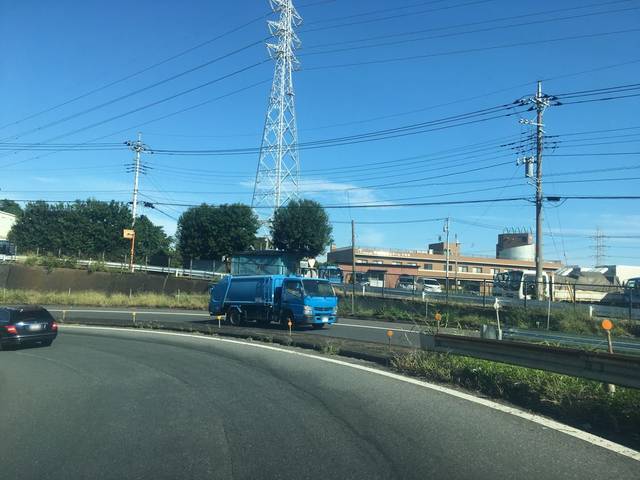
Region: Japan
Coordinates: 35.811, 139.535